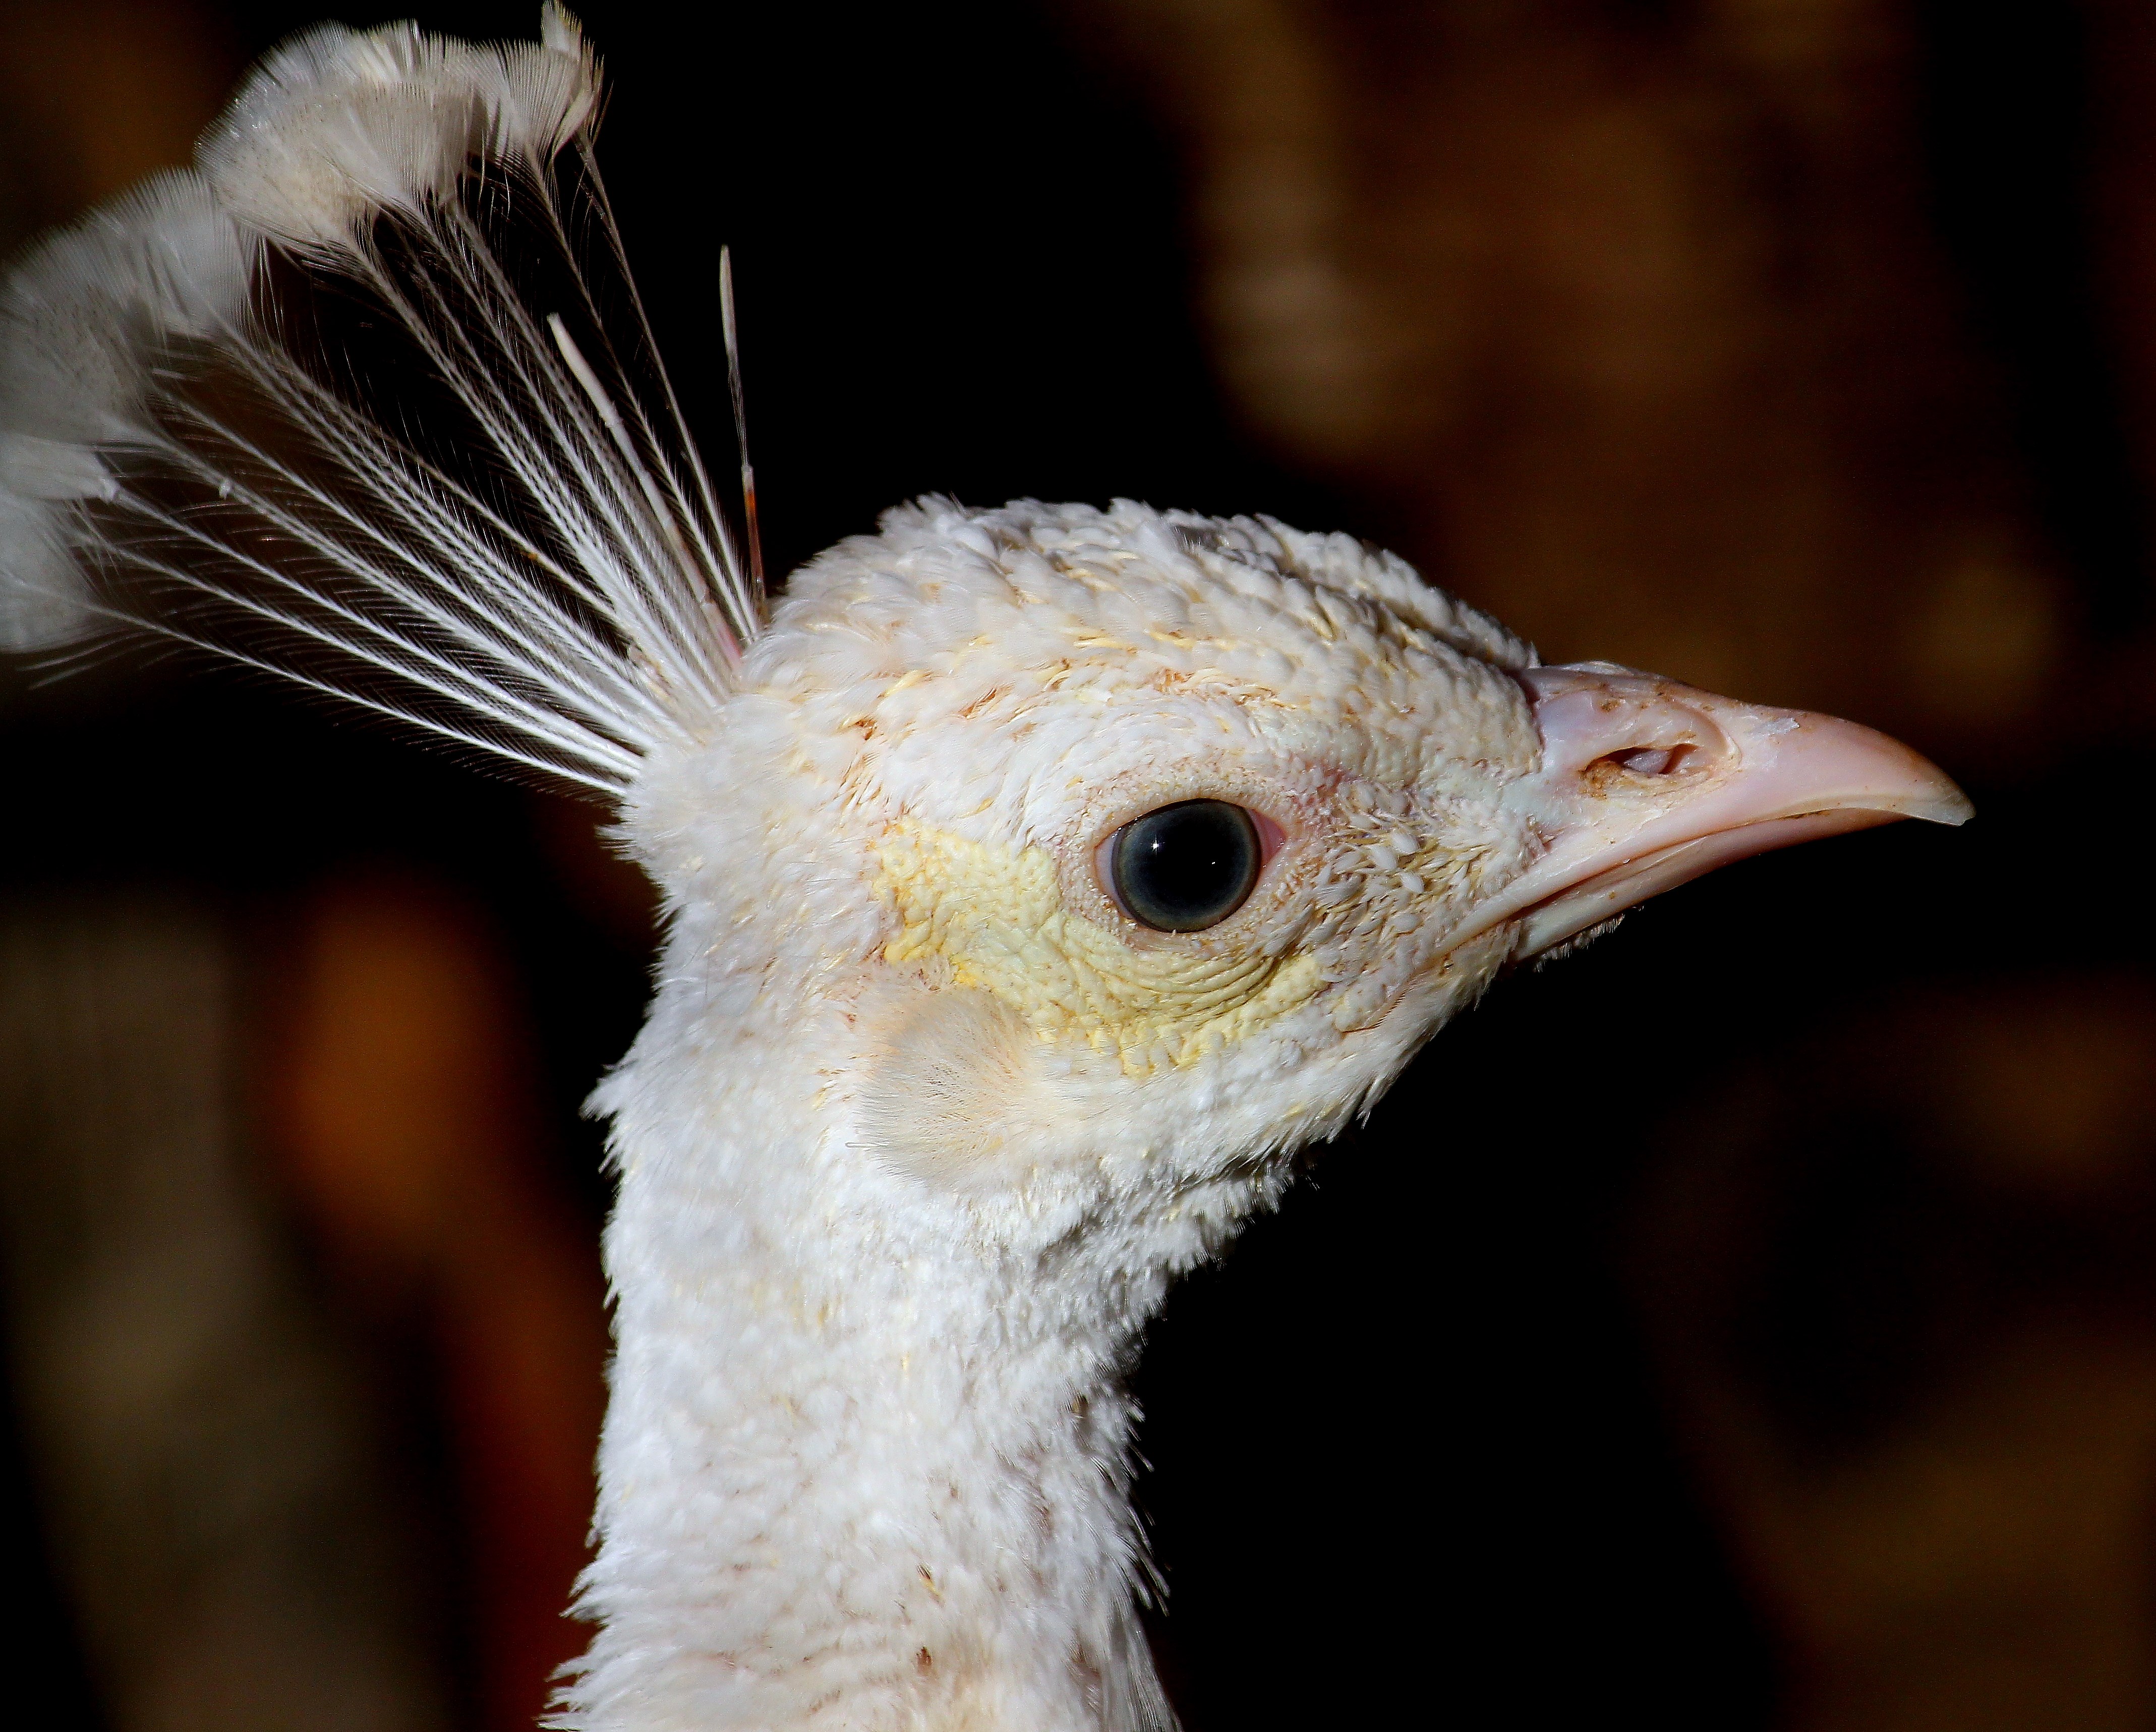
nature, bird, wing, wildlife, beak, macro, chicken, fauna, close up, animals, galliformes, vertebrate, naturaleza, ggl1, gaby1, animales, canon550d, macro photography